SS South Steyne

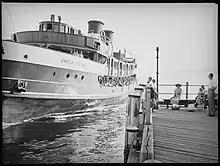
At Manly Wharf, 1952

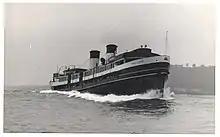
Crossing the Heads in swell

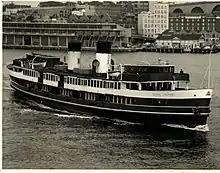
Leaving Circular Quay for Manly, 1970

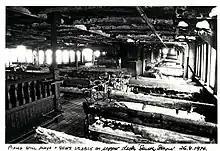
August 1974, upper deck interior after the fire

"South Steyne" is a double-ended, double-screw steamship powered by a , four-cylinder triple expansion steam engine. The ship's boilers were fitted to burn either coal or oil however, she has only used oil. She could achieve a speed in excess of , almost as fast as the twin Manly ferries, "Dee Why" and "Curl Curl", in service since 1928.